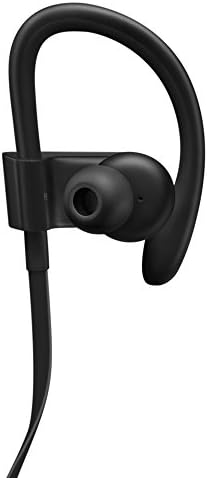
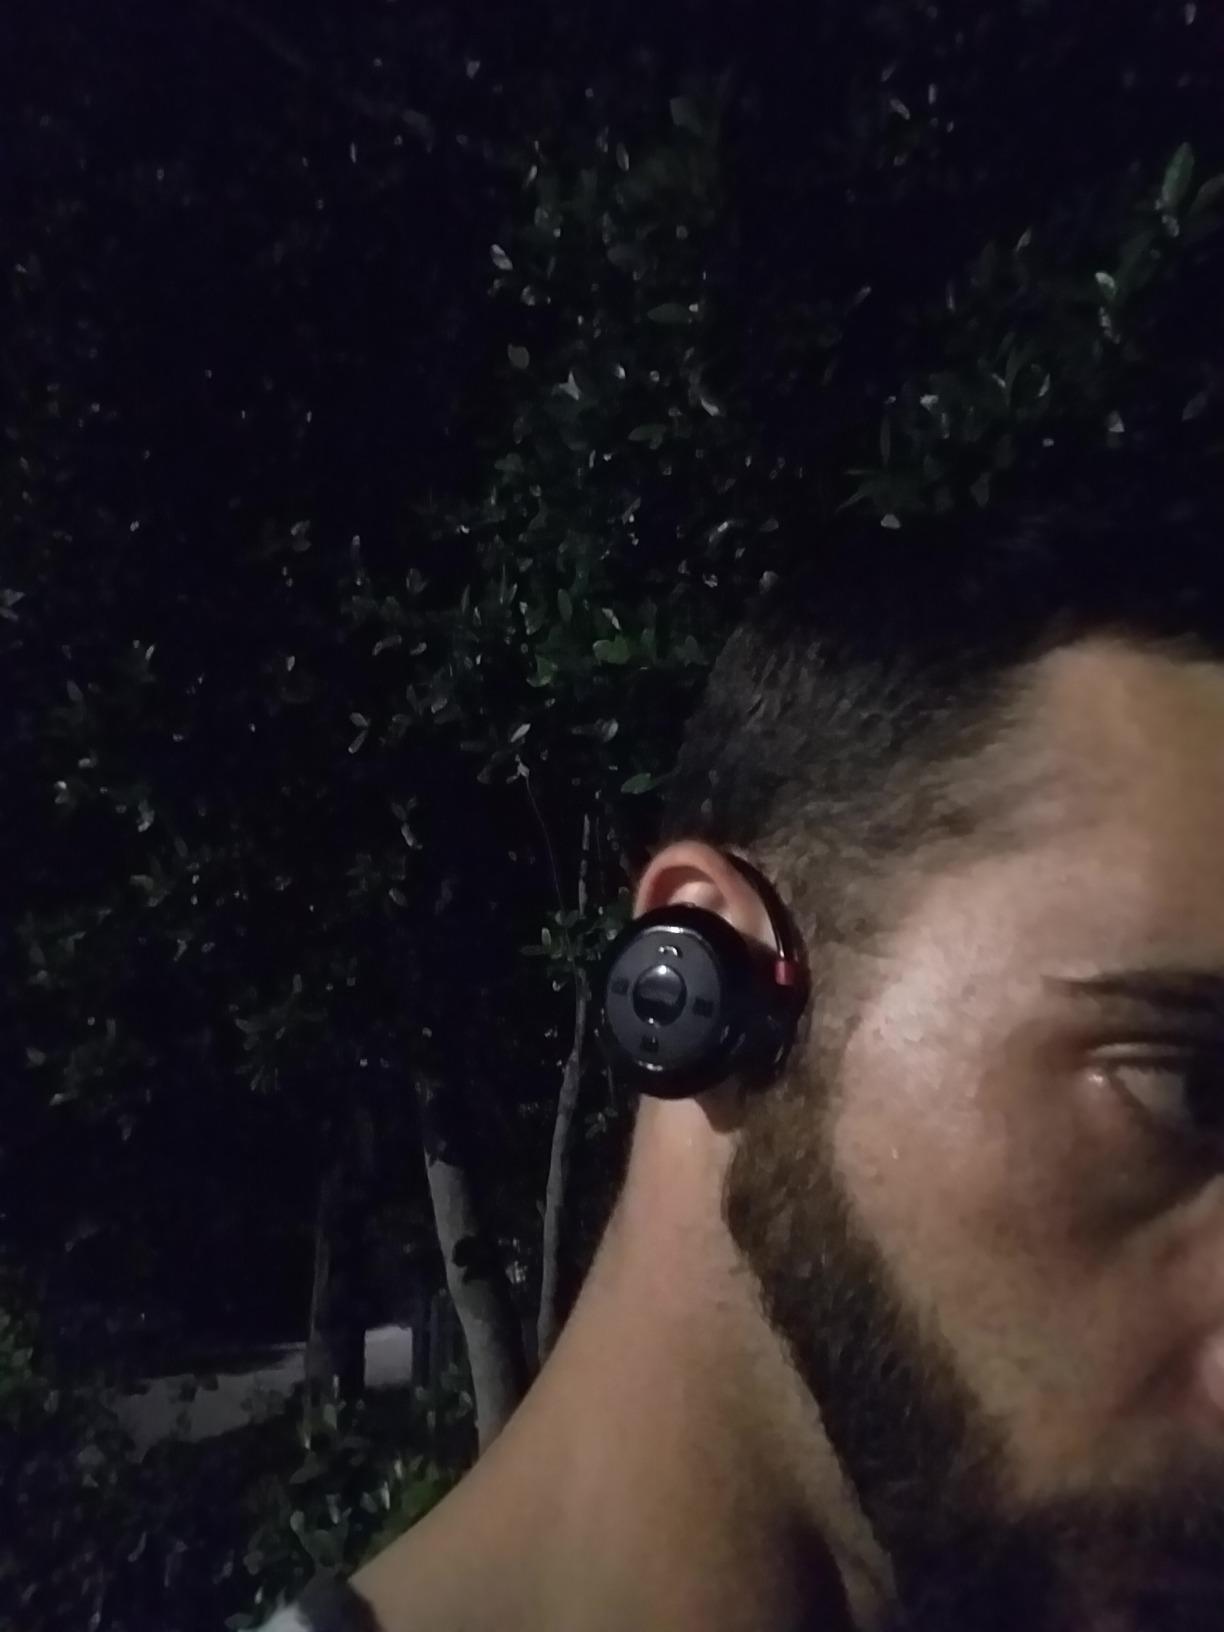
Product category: headphones
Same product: no